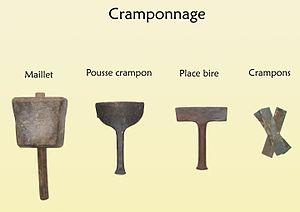
Les outils du gemmeur
Le gemmage vise à récolter l'oléorésine sur un pin vivant. L'oléorésine mêlée d'eau, provenant principalement des pluies, et d'impuretés solides, prend alors le nom de « gemme ». La gemme, après clarification, porte le nom de térébenthine.